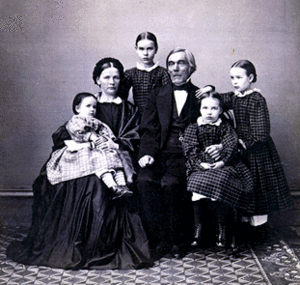
Elias Lönnrot est un médecin, un explorateur, un lexicographe, un linguiste, un écrivain, enseignant du folklore, un pionnier de la botanique, un journaliste et éditeur, un scientifique et un professeur de finnois et de littérature finlandais. Il est l'auteur, entre autres, du Kalevala et de la Kanteletar, recueils des anciens chants et épopées du peuple finnois. Il est considéré, au même titre que Mikael Agricola, comme étant le second père du finnois écrit.